Rick Larsen

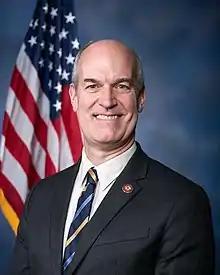
Official portrait, 2019

Richard Ray Larsen (born June 15, 1965) is an American politician serving as the United States representative for since 2001. A member of the Democratic Party, Larsen is the ranking member of the House Transportation and Infrastructure Committee.